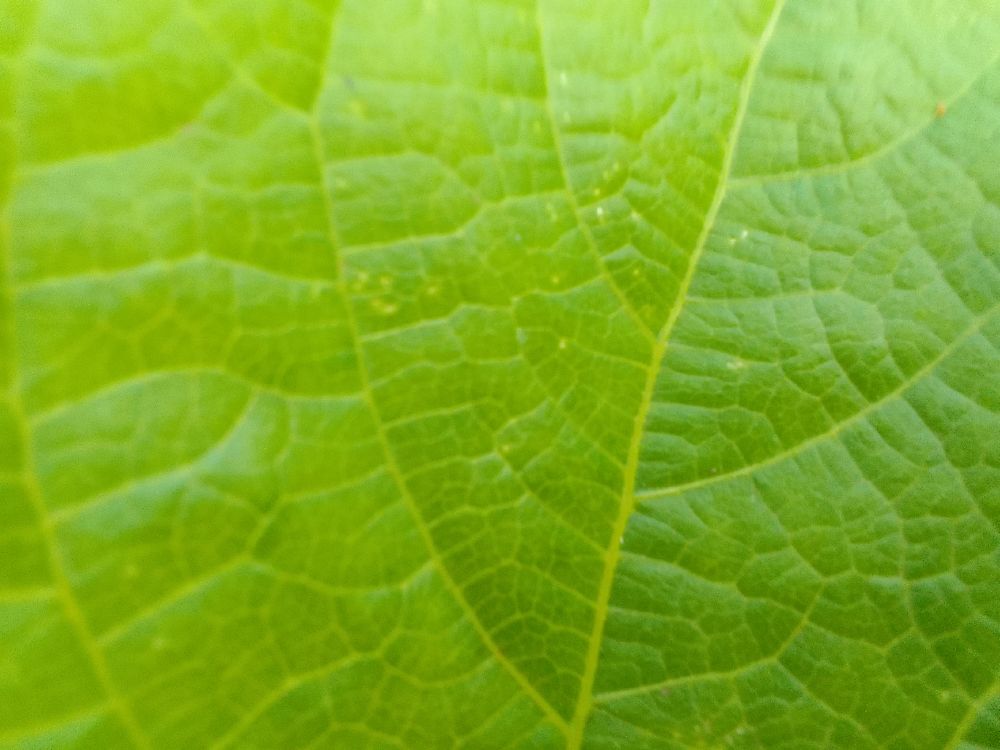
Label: healthy